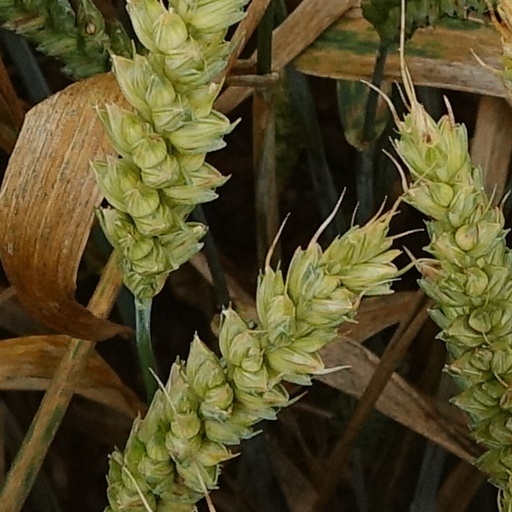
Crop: wheat